Emo rap

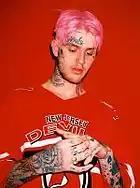
Emo rapper Lil Peep in August 2016

Publications have described emo rap as taking influence from hip hop, emo, trap, pop punk, nu metal, indie rock, post-hardcore, and cloud rap.